Sky position (RA, Dec in degrees): 36.788, -0.5652
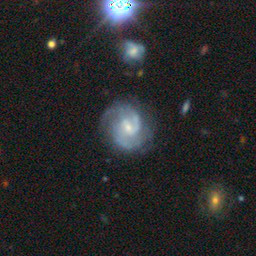
Galaxy morphology: Barred Spiral Galaxies